Jane Norton Grew

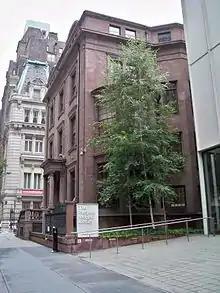
The Morgan's brownstone, now part of the Morgan Library & Museum.

On December 11 1890, Grew married John Pierpont Morgan Jr., the son and heir of the financier and banker J. P. Morgan. The ceremony took place at Arlington Street Church in Boston.